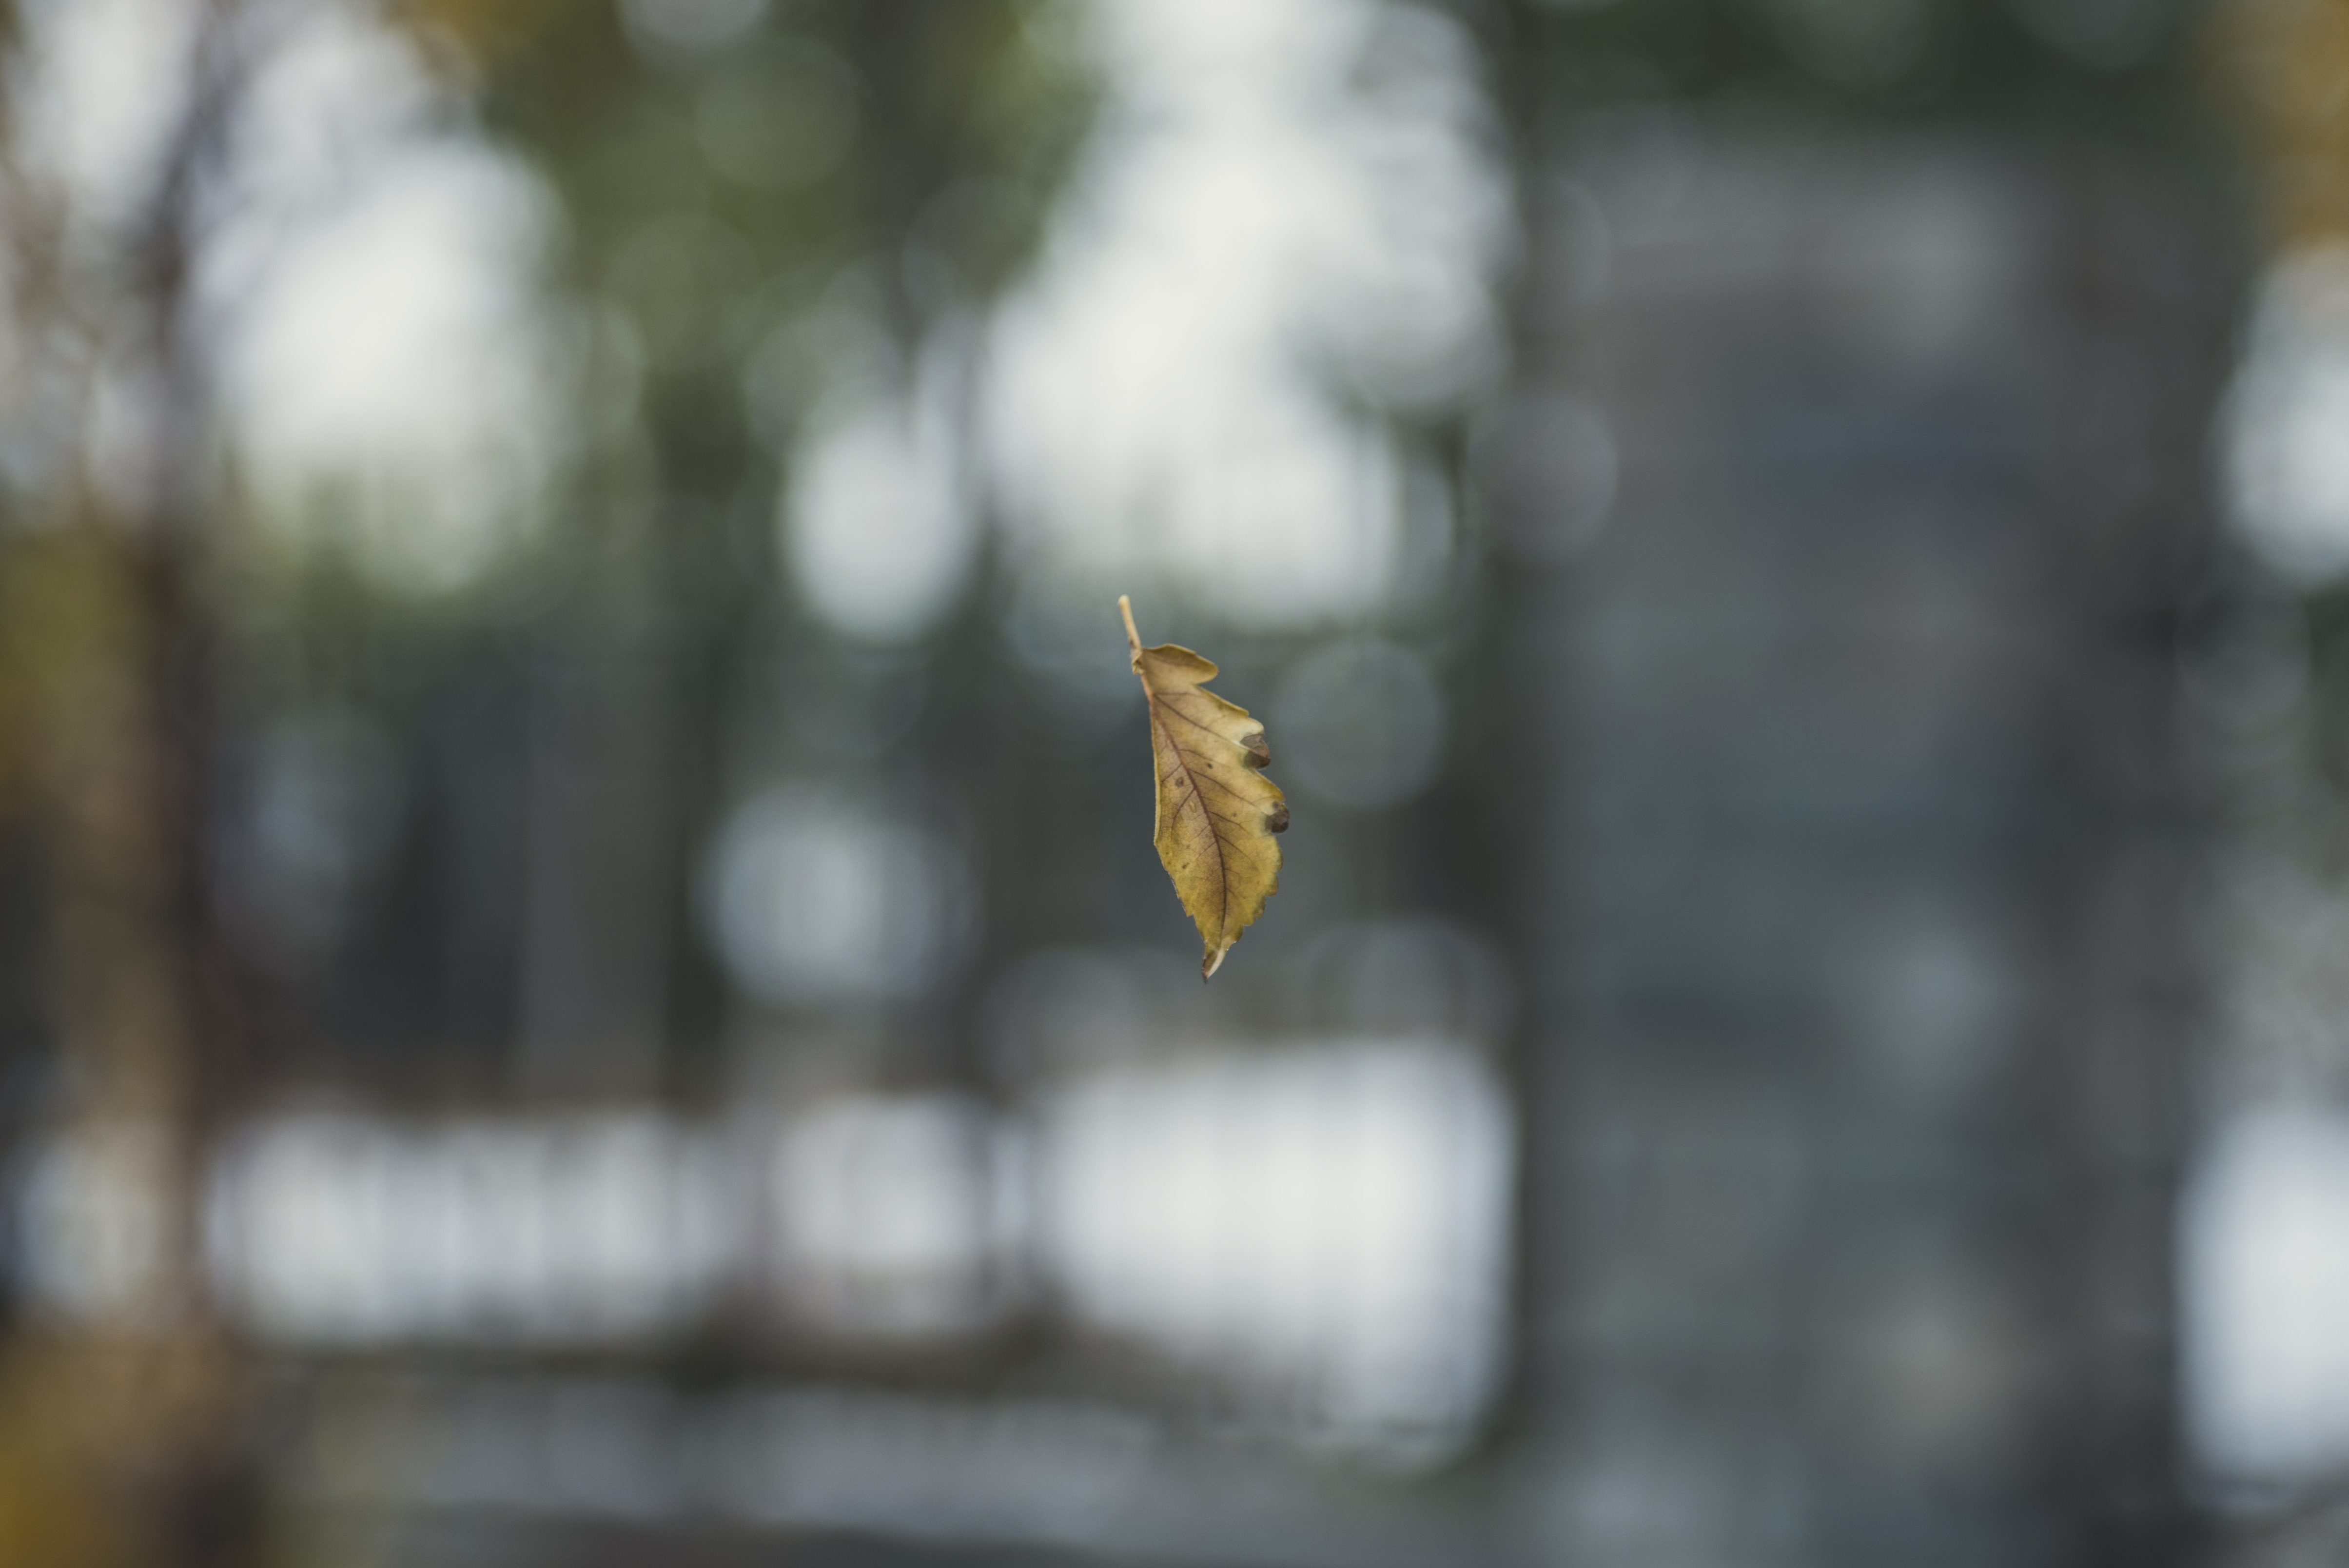
nature, leaf, flower, wildlife, insect, autumn, scenery, fauna, invertebrate, close up, macro photography, defoliation, ppt backgrounds, pollinator, virtual background, old world flycatcher